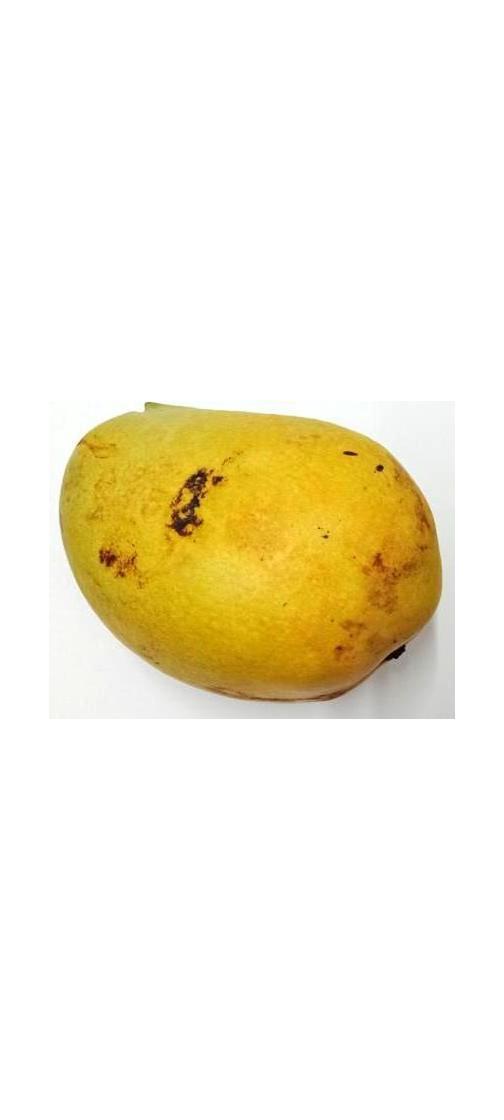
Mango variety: Bari-11